Janice Rule

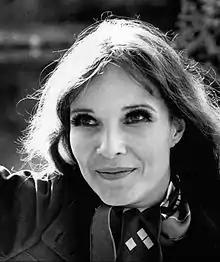
Press photo from a 1973 guest appearance on the second episode of "Barnaby Jones"

Mary Janice Rule (August 15, 1931 – October 17, 2003) was an American actress and psychotherapist, earning her PhD while still acting, then acting occasionally while working in her new profession.